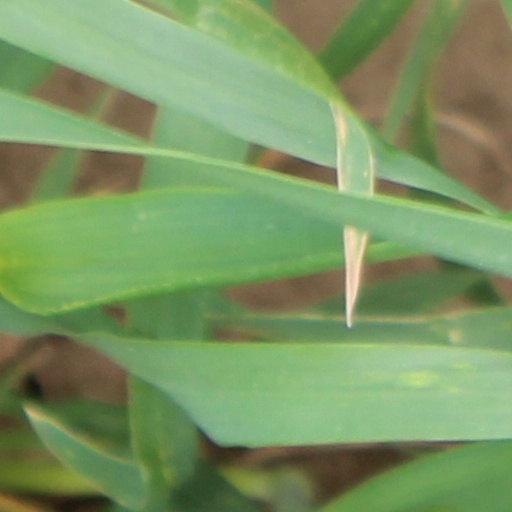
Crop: wheat